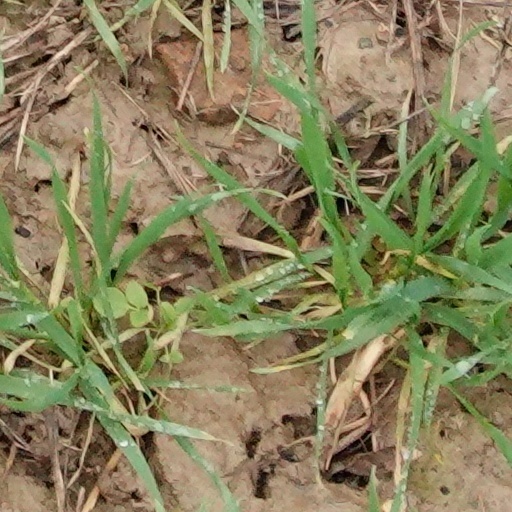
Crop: wheat